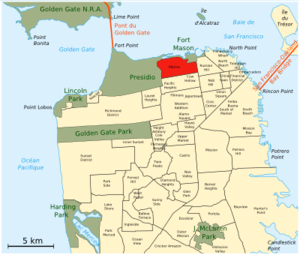
Marina District est l'un des quartiers nord de la ville de San Francisco en Californie. Ses limites sont Van Ness Avenue à l'est, Lyon Street et le Presidio à l'ouest, Lombard Street au sud. Le quartier occupe l'ancien site de l'exposition internationale de Panama-Pacific. Les bâtiments de l'exposition avaient été aménagés sur un polder ; ils ont tous été détruits pour laisser place au quartier résidentiel actuel.